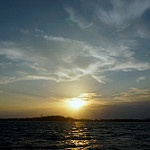
Label: sea